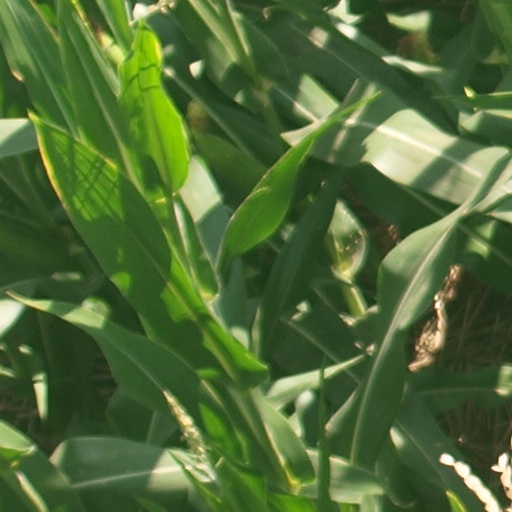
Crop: maize; corn